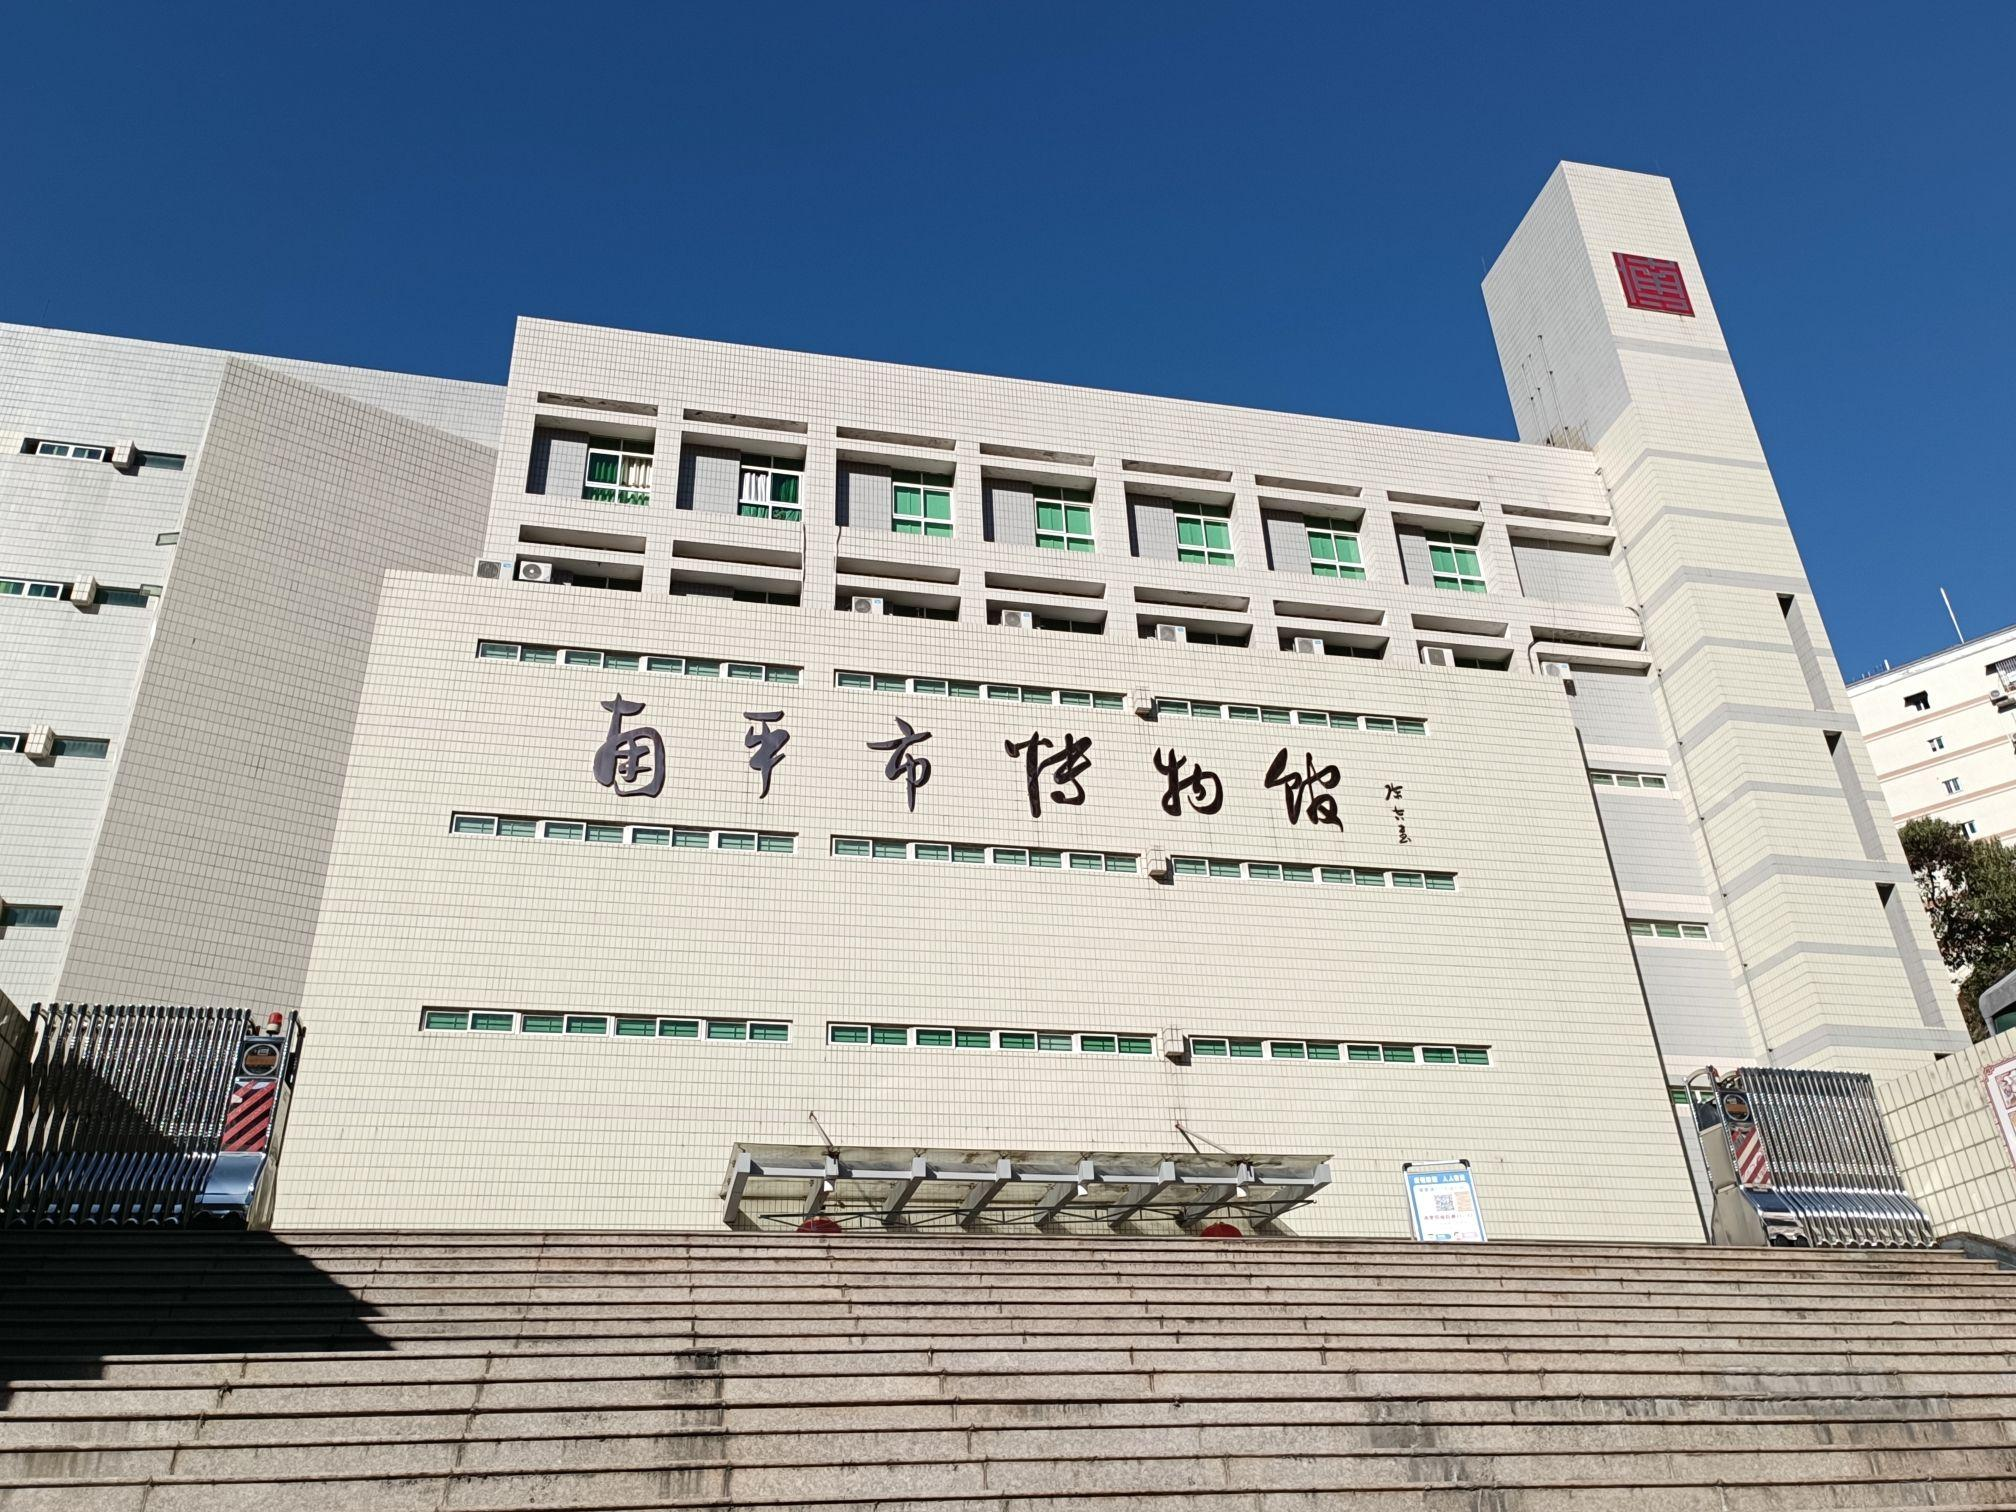
地标名称：南平博物馆
所在城市：南平市·延平区